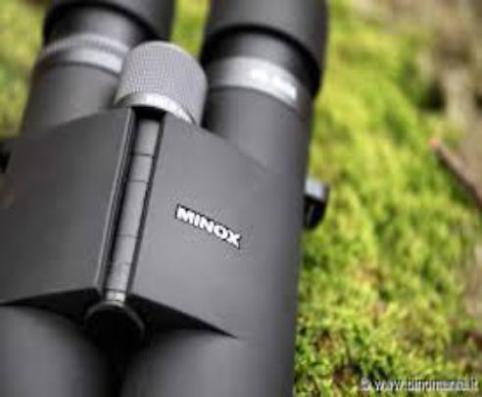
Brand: minox
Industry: Electronic